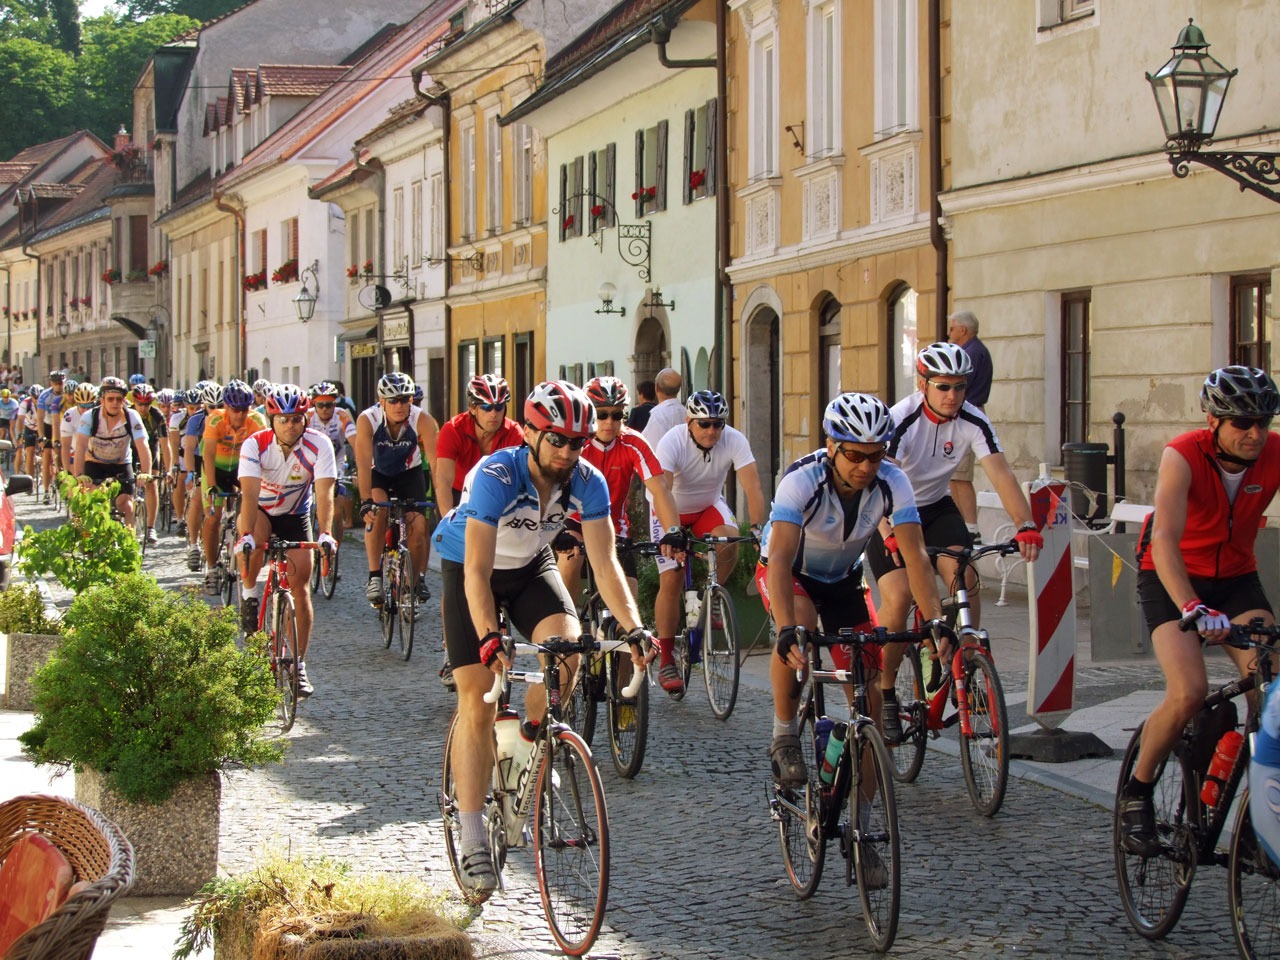
cycling, road bicycle racing, bicycle, road bicycle, cycle sport, bicycle racing, road cycling, sports, vehicle, racing bicycle, outdoor recreation, cyclo cross, mountain bike, sports equipment, racing, recreation, tours, race, duathlon